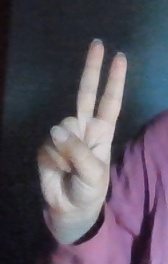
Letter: taa